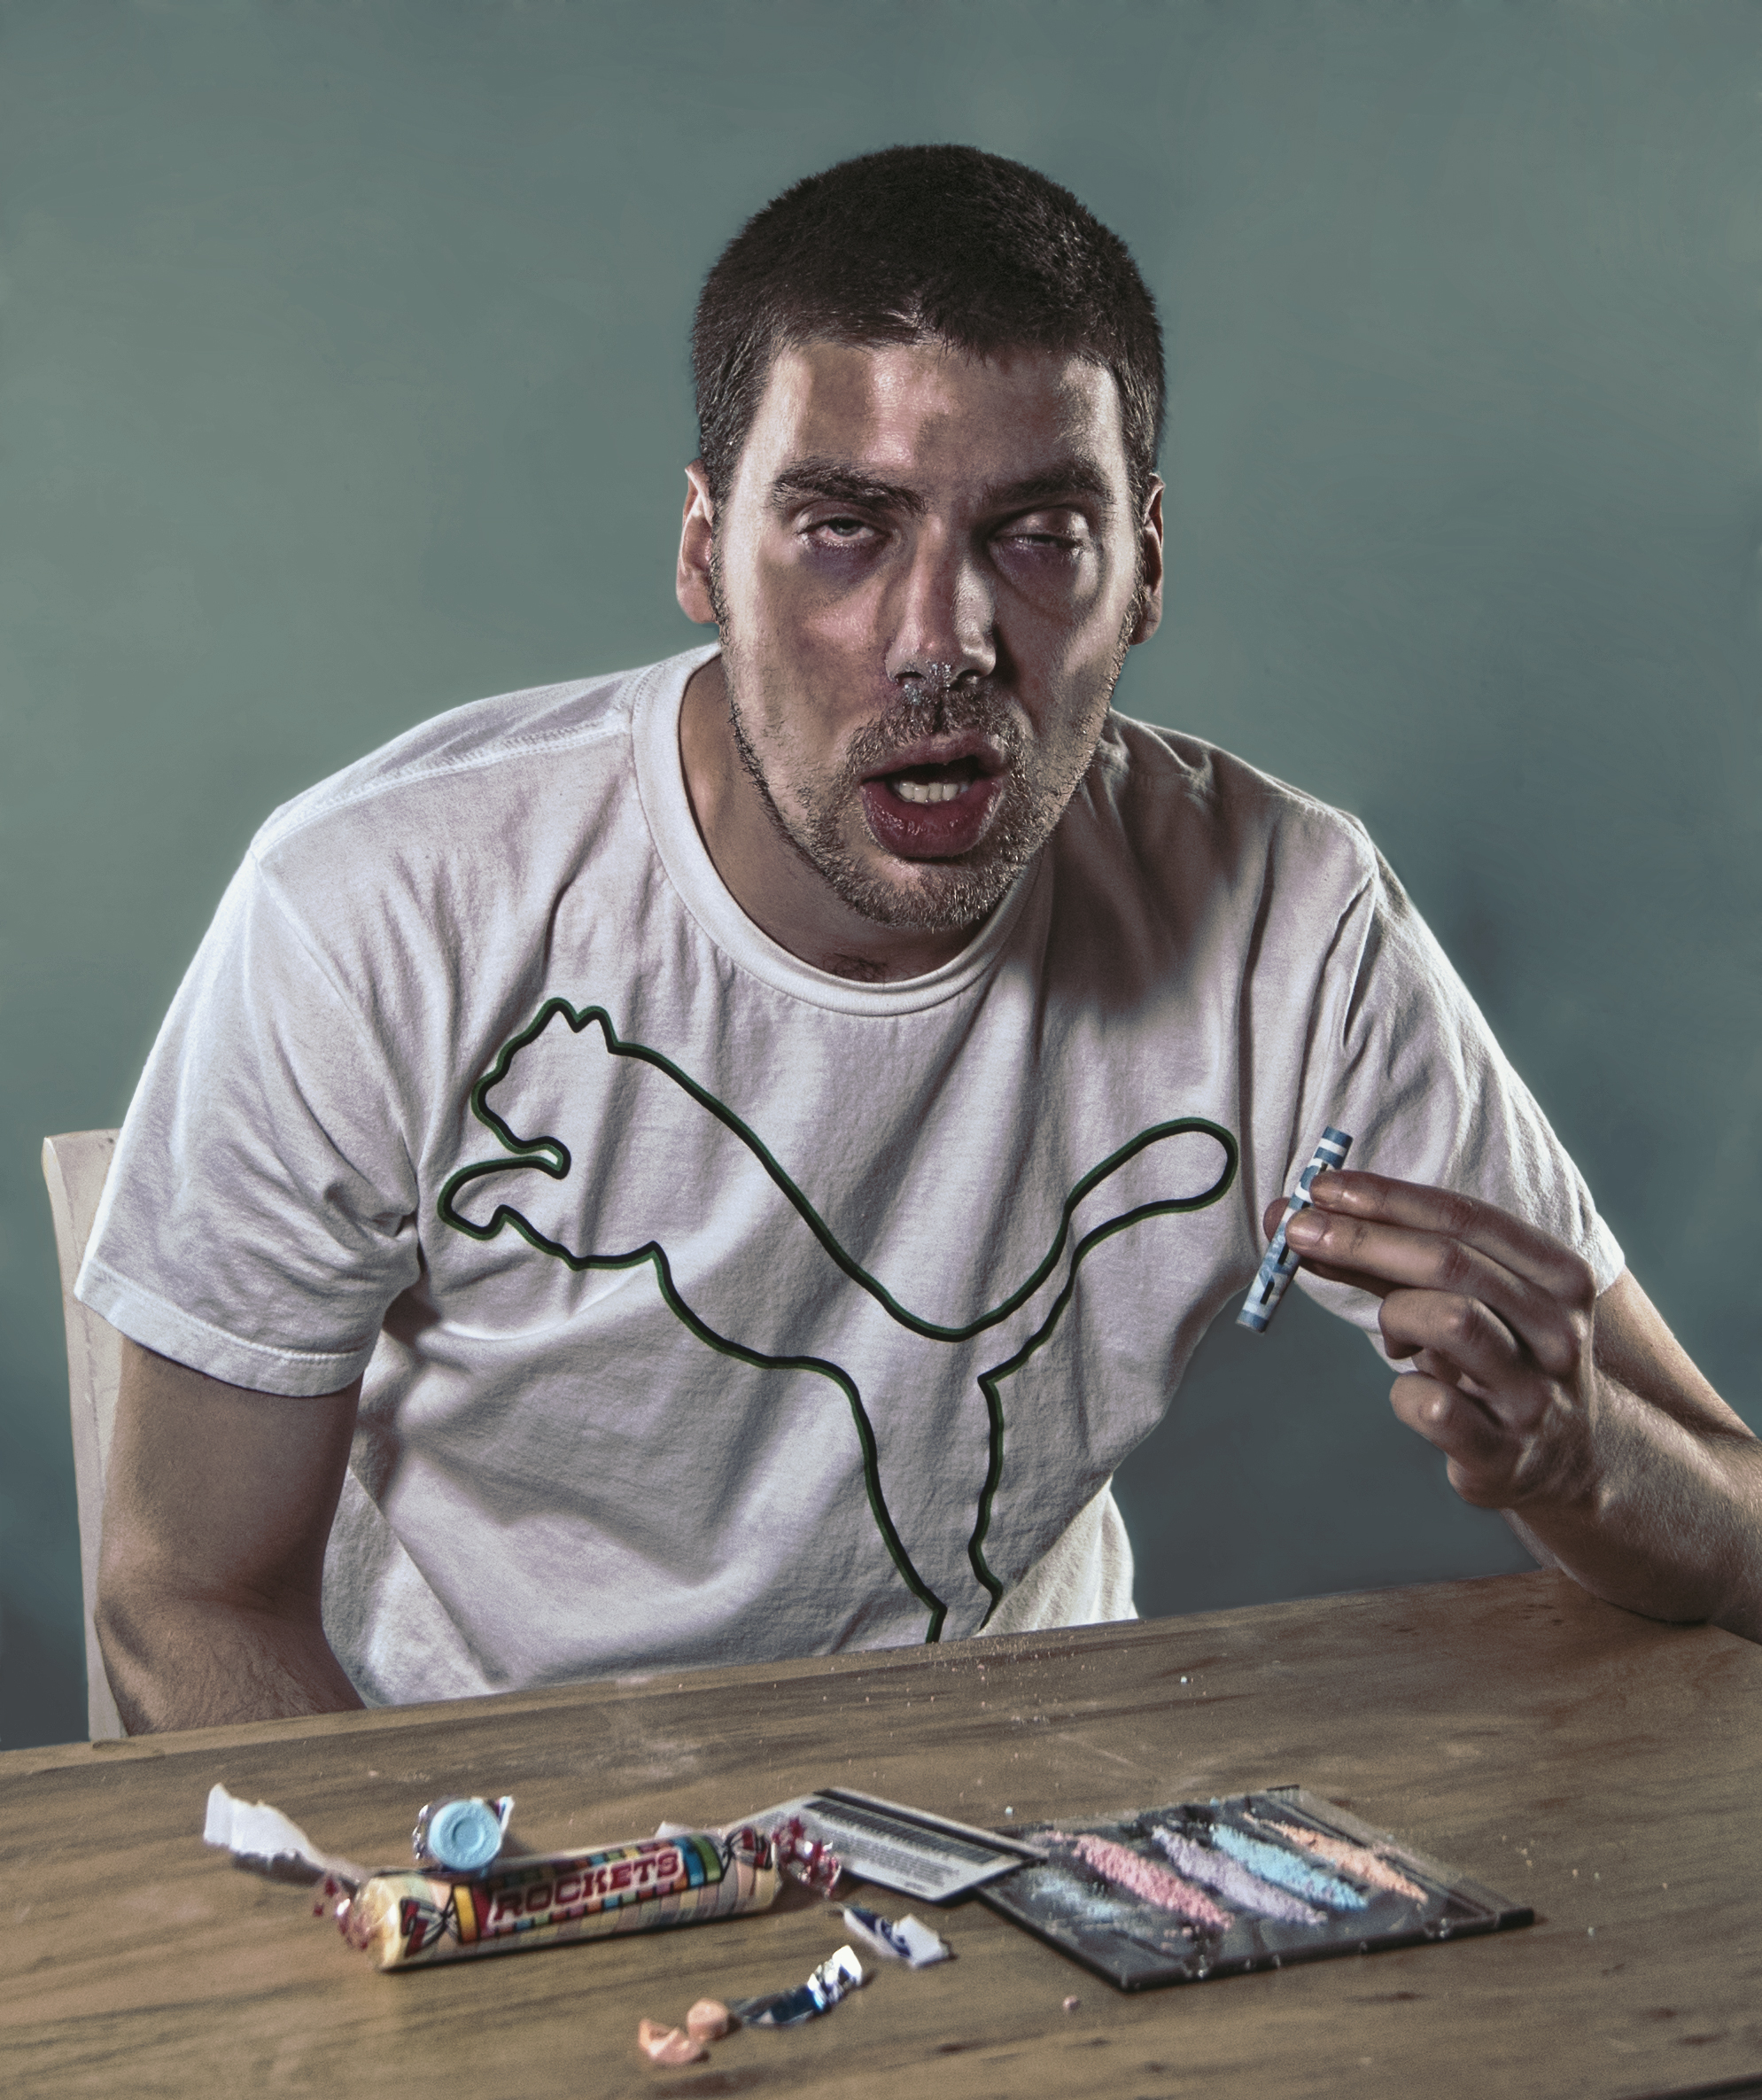
table, person, photography, sweet, rail, photo, line, high, coke, crack, powder, mouth, card, jewel, eating, eyes, free, art, lines, ford, sugar, rails, rockets, case, head, candy, cartel, cd, crushed, fine, credit, toronto, crystal, blow, charlie, base, diabetes, detox, addiction, abuse, sniffing, dealer, drugs, therapy, sniff, crank, unhealthy, rehab, substance, betty, rob, heroin, overdose, sheen, meth, junkie, addict, tarts, yayo, habits, cocaine, amphetamine, snort, amphetamines, mocking, illicit, od, mockery, counseling, druggie, dealers, snorting, cokehead, abuser, freebase, diabeetus